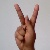
The image shows a hand gesture representing the letter 'K' in Indian Sign Language.